Volcanism on the Moon

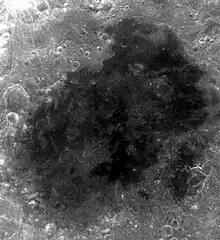
Mare Moscoviense

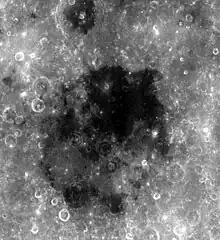
Mare Smythii

A number of domes and cones are present on the Moon, but such features likely formed differently than those on Earth. Because gravity on the Moon is only one sixth of that on Earth, lunar volcanism is capable of throwing ejecta much further, leaving little to pile up near the vent. Instead of a volcanic cone, such lunar eruptions should form a broad, thin layer around the vent. On Earth, lava domes form from very viscous, pasty lavas. Basaltic lavas are more liquid and tend to form broad, flat lava flows. On the Moon, most of the domes and cones appear to be made of basalts. As a result, they are unlikely to have formed like Earth domes from thick, non-basaltic lavas. Instead, the lunar domes and cones may mark places where the erupted basalts were just barely molten.